Question: Please indicate a possible affordance area of the baseball bat that can be used for holding
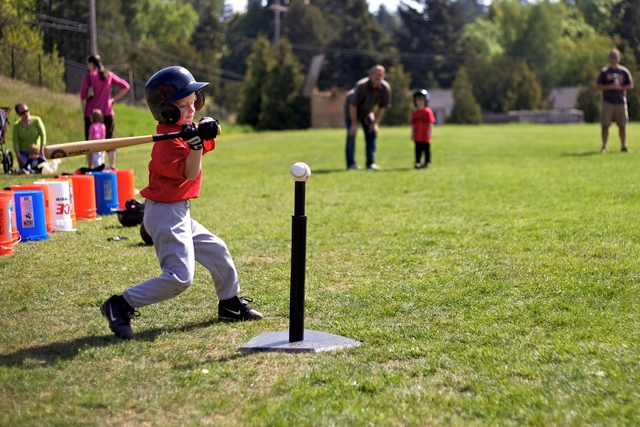
Answer: [174.5, 115.5, 225.5, 144.5]